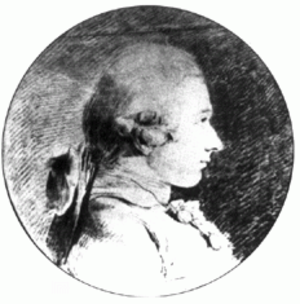
Le sexe et l'érotisme accompagnent la naissance de la littérature. Du Cantique des Cantiques au Kâmasûtra, du Banquet de Platon aux chants de Sappho, de L'Art d'aimer d'Ovide au Satyricon de Pétrone, des écrits libertins et blasphématoires du Divin Marquis à la philosophie transgressive et sacrilège de Georges Bataille, ces thèmes traversent les siècles et les civilisations.
Saumane-de-Vaucluse est une commune française, située dans le département de Vaucluse en région Provence-Alpes-Côte d'Azur.
Le Vaucluse est un département français situé dans la région Provence-Alpes-Côte d'Azur. L'Insee et la Poste lui attribuent le code 84. L'altitude maximum s'élève à 1 912 mètres sur le mont Ventoux. Ses habitants sont appelés les Vauclusiens.
Roger Vailland, né à Acy-en-Multien le 16 octobre 1907 et mort le 12 mai 1965 à Meillonnas, est un écrivain, essayiste, grand reporter et scénariste français. Son œuvre comprend neuf romans, des essais, des pièces de théâtre, des scénarios pour le cinéma, des journaux de voyages, des poèmes, un journal intime et de nombreux articles de journaux rédigés tout au long de sa vie.